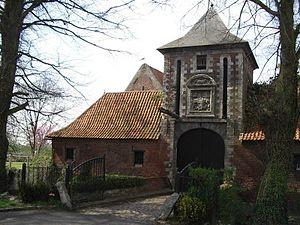
Ferme d'Aigremont à Ennevelin
Ennevelin est une commune française, située dans le département du Nord en région Hauts-de-France.